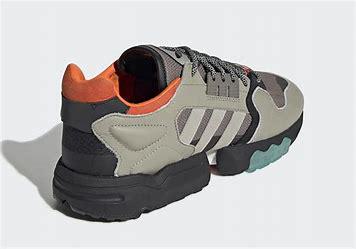
Brand: Adidas
Model: ZX Torsion